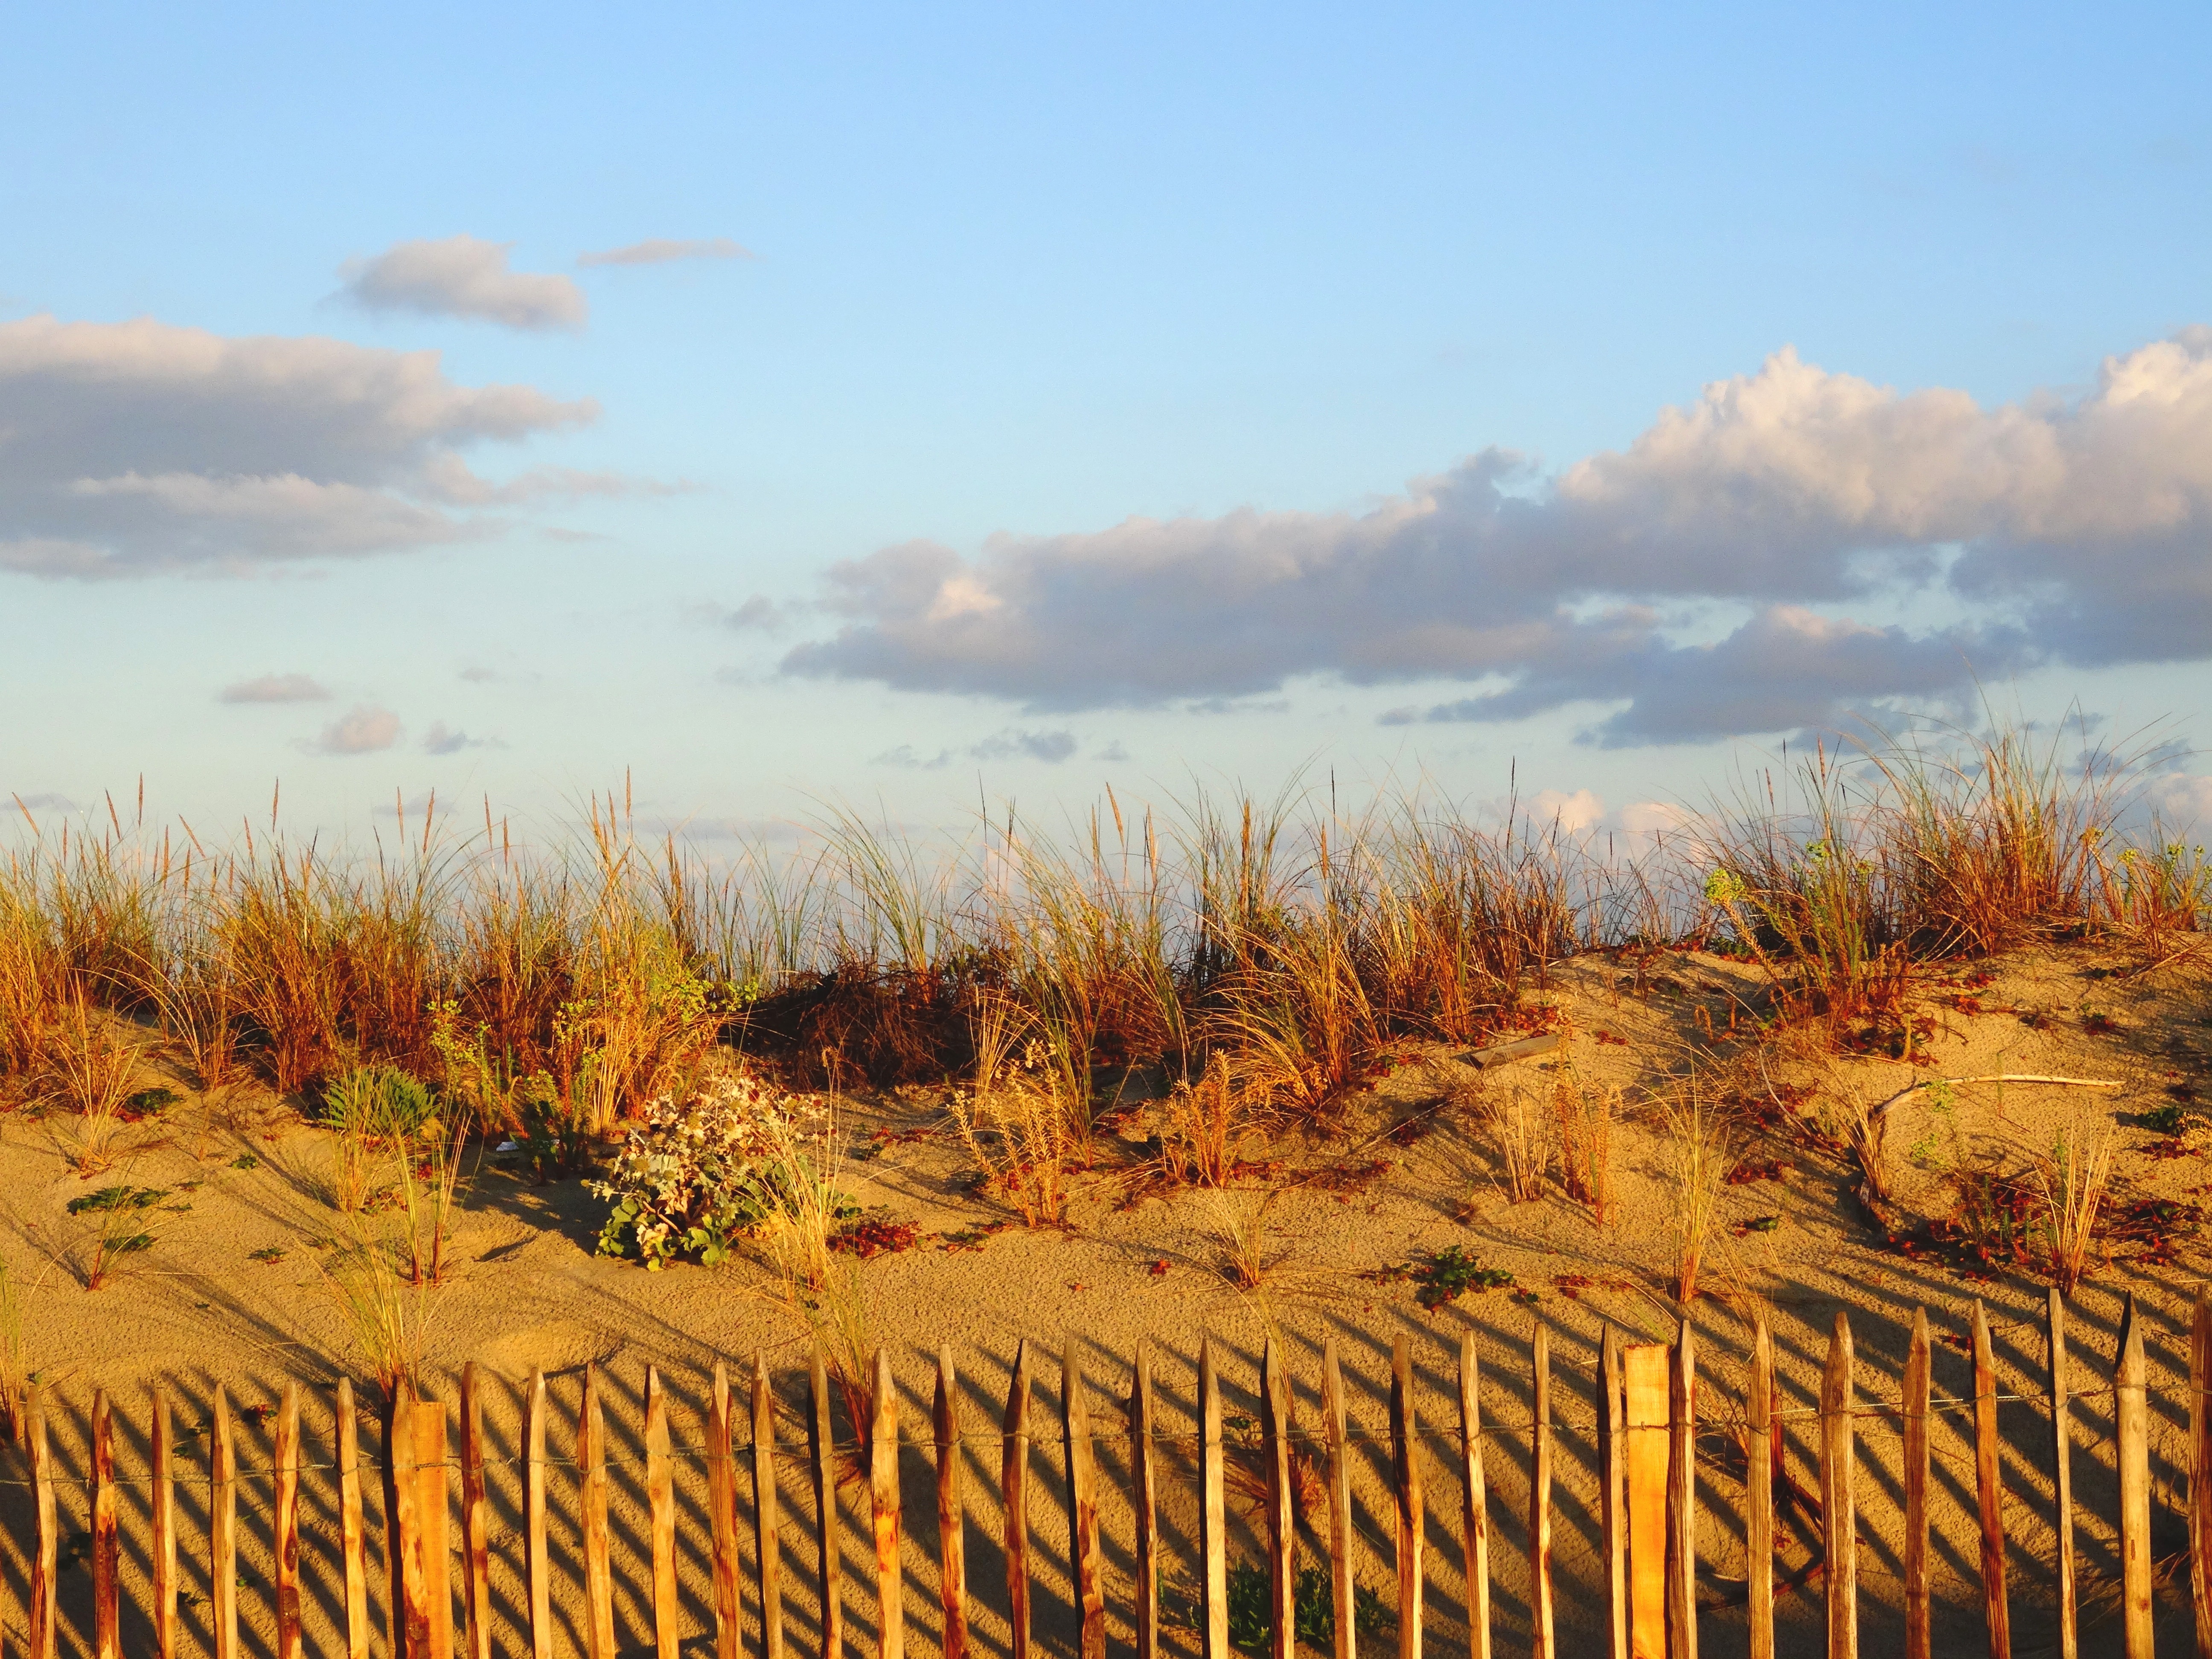
beach, landscape, grass, sand, horizon, cloud, sky, sunset, field, prairie, sunlight, morning, hill, dune, flower, crop, agriculture, savanna, plain, grassland, wetland, habitat, steppe, rural area, atlantic coast, natural environment, grass family